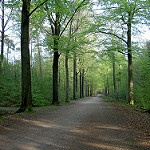
Label: forest